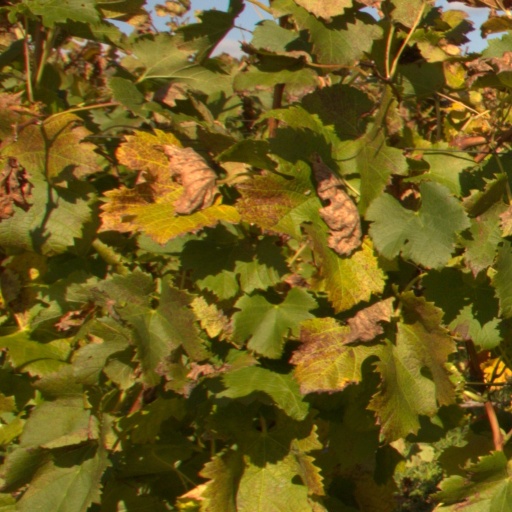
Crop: grape